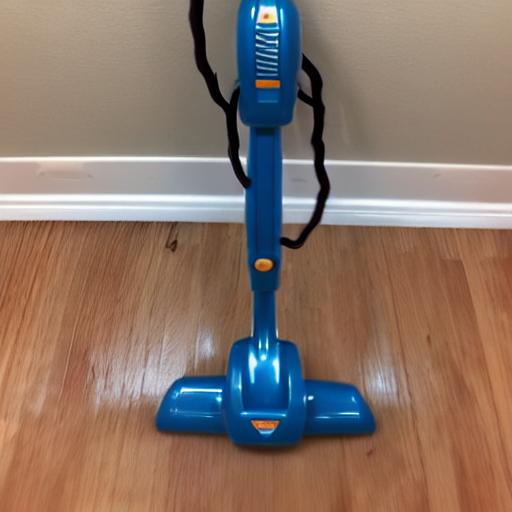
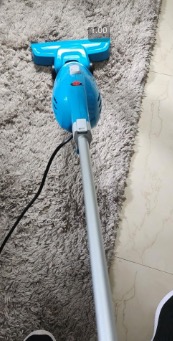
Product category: items_vacuum
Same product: no